Ford Thunderbird (sixth generation)

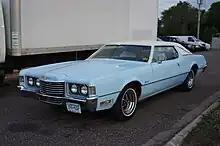
1972 Ford Thunderbird

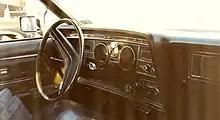
The interior featuring round dials and clock would remain the same until the end of the 1976 model year

Aside from the redesign itself, the 1972 Thunderbird represented a simplification of body styles. Instead of the two body styles (two-door and four-door landau sedan) offered for the 1971 model year, the Thunderbird was pared down to a single two-door hardtop model line. Exterior wise, many components were common with the Continental Mark IV, with the primary differences being the front and rear body panels. The controversial prominent “beak” introduced for the 1970 model year was toned down while the sequential turn signals seen since 1965 were deleted for cost saving reasons.